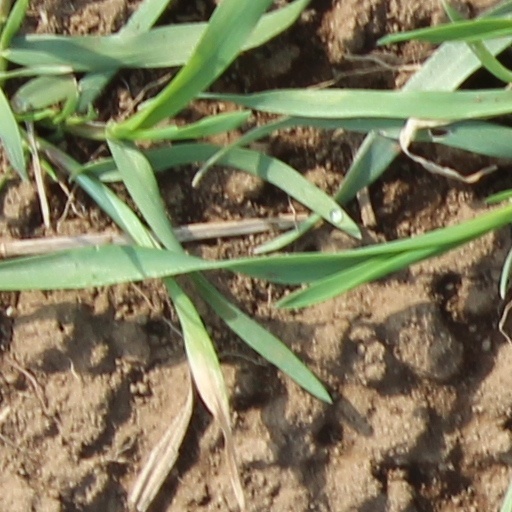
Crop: wheat